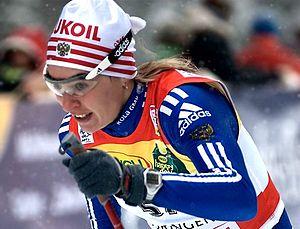
Olga Vladimirovna Rocheva, le 4 juillet 1978 à Krasnoïarsk en République socialiste fédérative soviétique de Russie, est une fondeuse russe active depuis 1998. Elle fait partie d'une famille de fondeurs de haut niveau qui comprend notamment Vassili Rotchev.